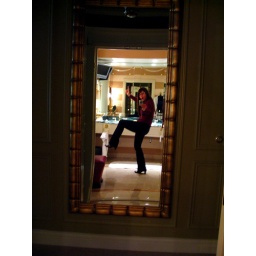
dancing in the bathroom & looking in the big mirror